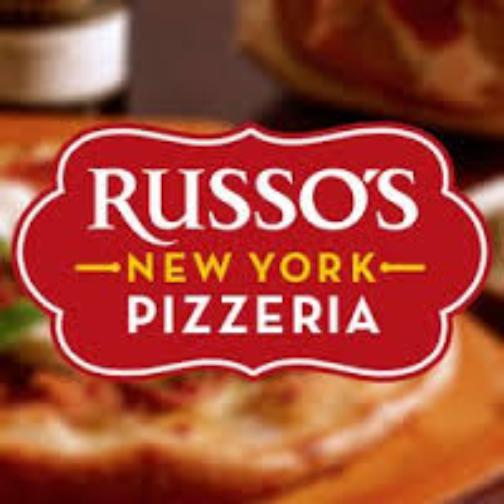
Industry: Food